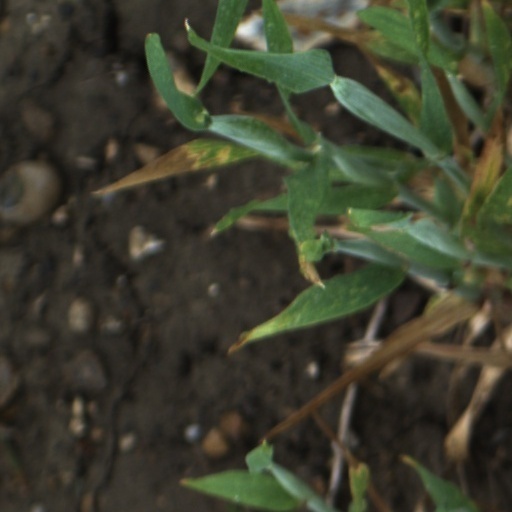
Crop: wheat